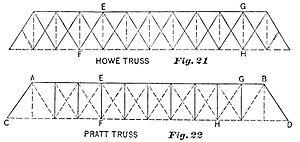
Une poutre est dite en treillis lorsqu’elle est formée d'éléments articulés entre eux et formant une triangulation. Cette poutre comprend deux membrures reliées par des éléments verticaux et/ou obliques.
Thomas Willis Pratt est un ingénieur civil américain né à Boston, Massachusetts, en 1812, et mort dans la même ville le 10 juillet 1875
William Howe est un ingénieur américain connu pour avoir inventé la ferme Howe, associant le métal et le bois.